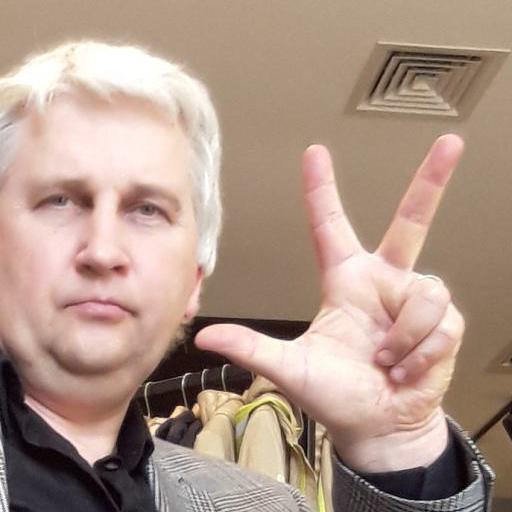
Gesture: three2